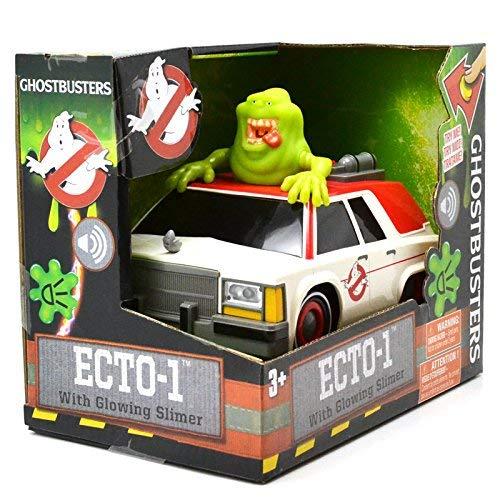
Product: NKOK Ghostbusters Animated B/O Ecto1 with Slimer B/O 1, Ghost Catcher
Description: Slimer and headlights light up; sounds include engine starting and "Ghostbusters" theme.
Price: $21.99
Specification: ProductDimensions:8x6.8x5.3inches|ItemWeight:14.7ounces|ShippingWeight:14.7ounces(Viewshippingratesandpolicies)|ASIN:B01HZ5VE9I|Itemmodelnumber:6621|Manufacturerrecommendedage:6yearsandup|Batteries:3AAbatteriesrequired.(included)